By the Sun's Rays

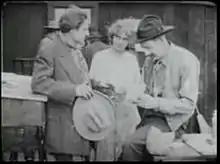
Screenshot

By the Sun's Rays is a 1914 American short silent Western film directed by Charles Giblyn and featuring Lon Chaney and Murdock MacQuarrie. It is one of the earliest surviving films of Lon Chaney, with several prints existing in private film collections and a video release in 1995. A still from the film exists showing Lon Chaney in the role of the villainous "Frank Lawlor".